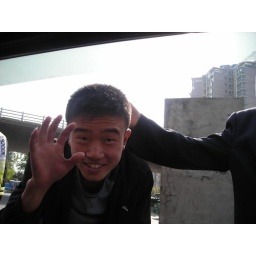
in a car outside train station, next stop bus station